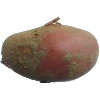
Label: red_potato